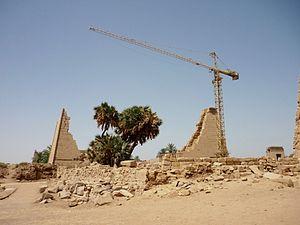
Neuvième pylône, enceinte d'Amon-Ra de Karnak, Égypte